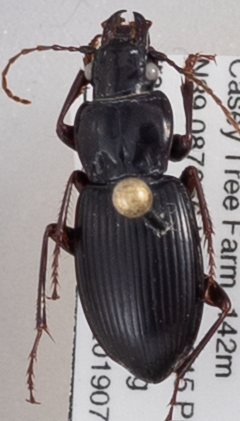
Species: Cyclotrachelus sigillatus
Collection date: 2019-07-02
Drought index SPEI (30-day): -0.078
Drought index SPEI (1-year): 2.09
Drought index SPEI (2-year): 2.09